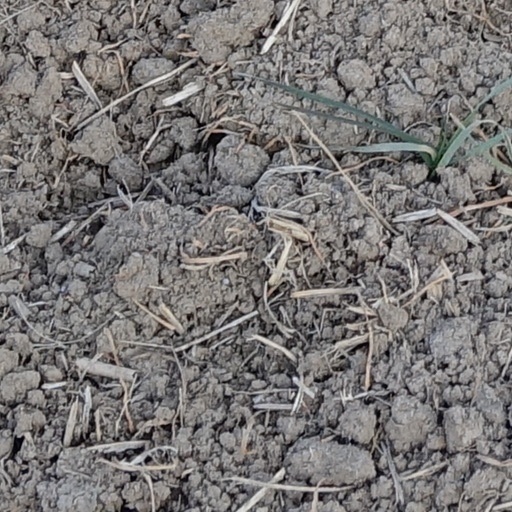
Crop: wheat